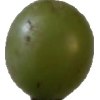
Label: grape